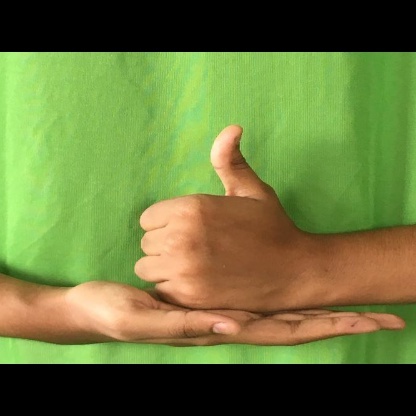
Mudra: Shivalinga